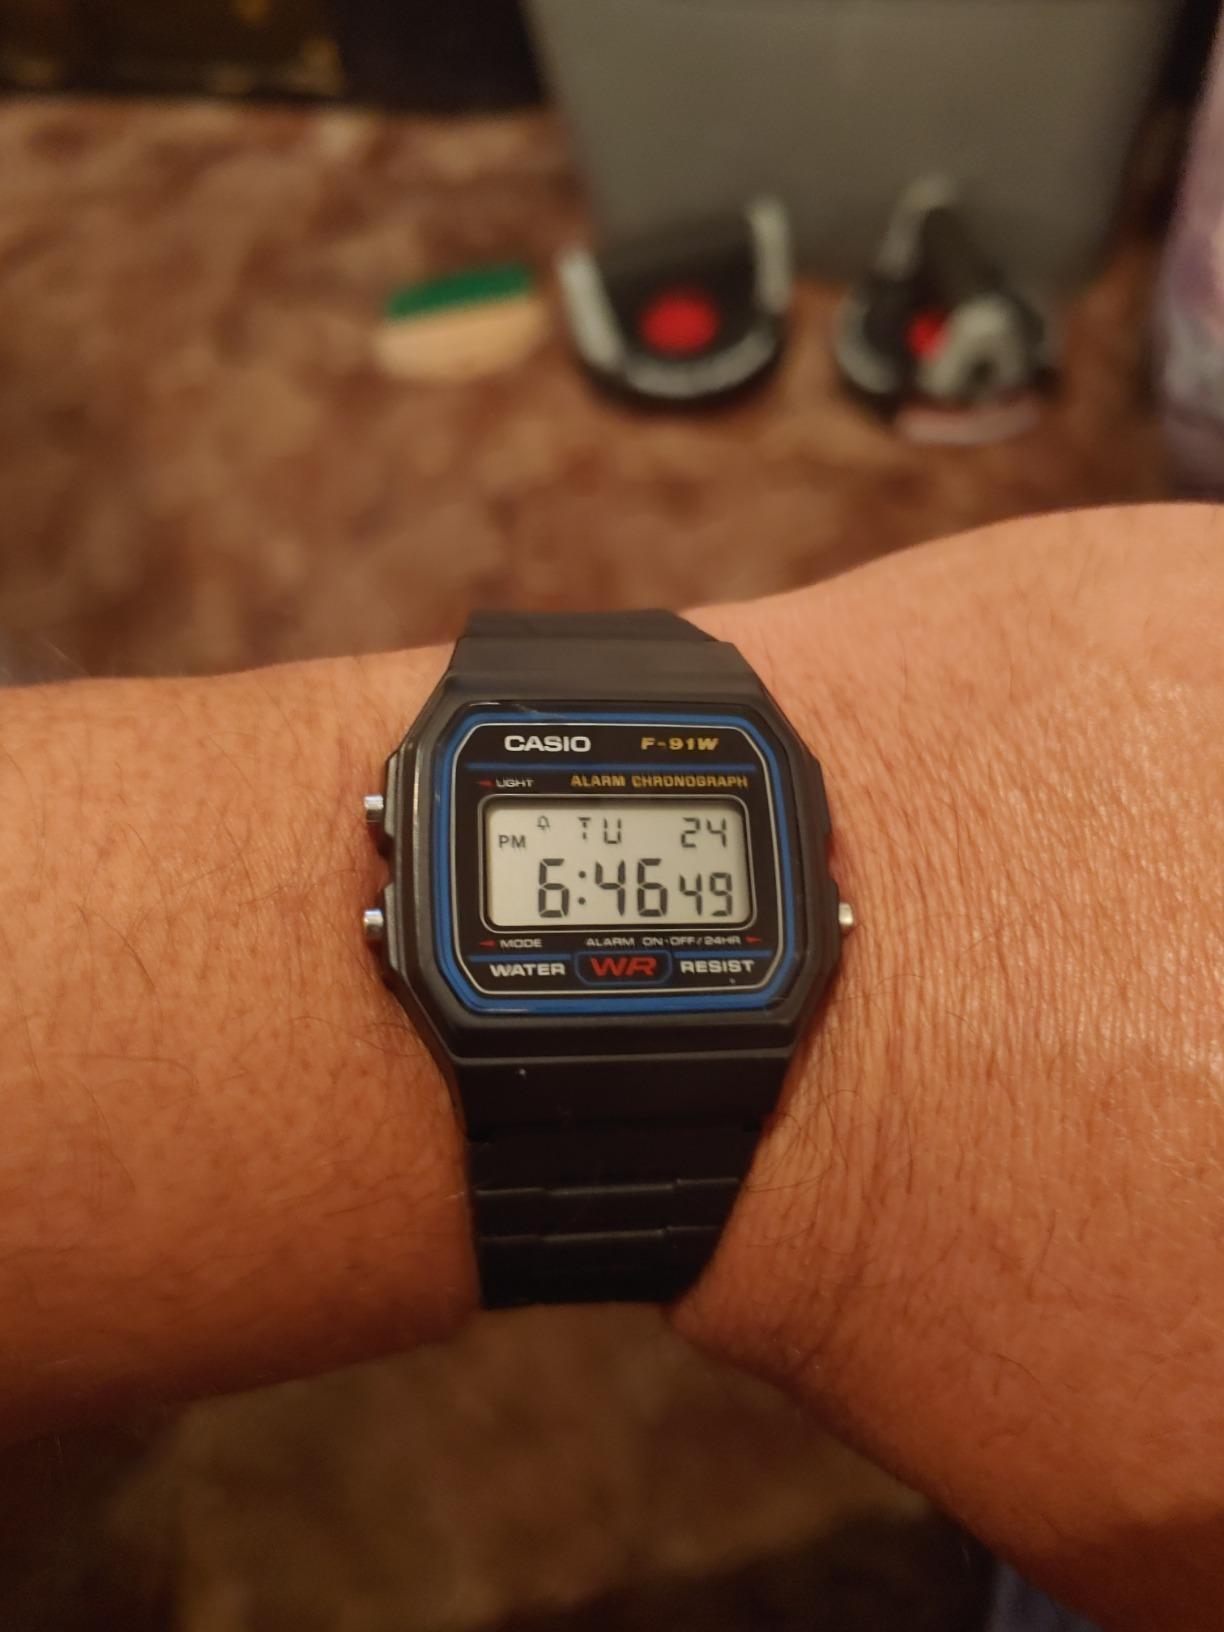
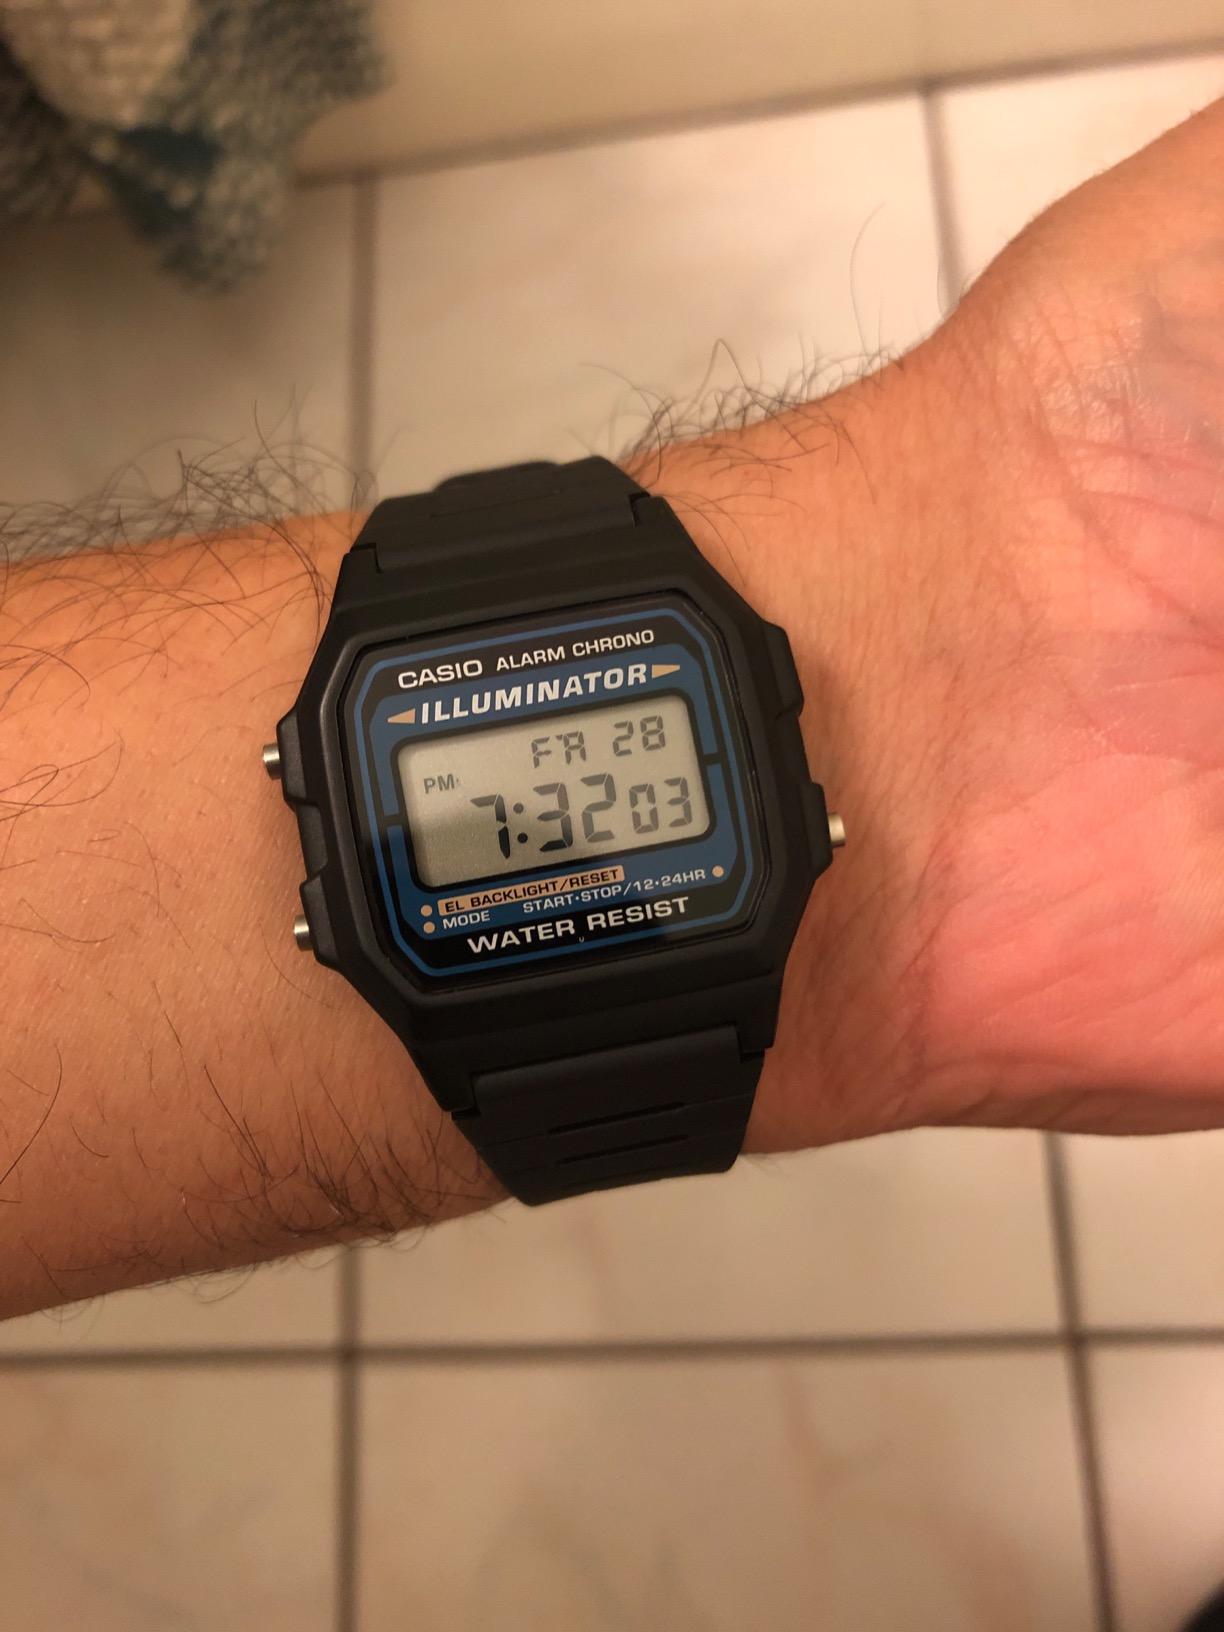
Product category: accessories_watch
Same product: no